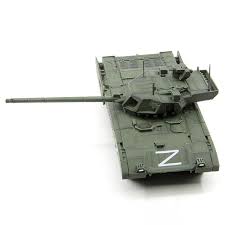
Label: T-14